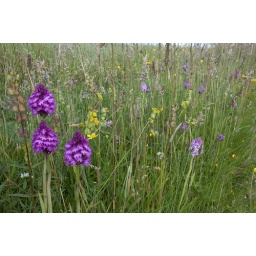
Clusters of these besides the unclassified road between the old bridge over the afon Ffraw across to Llwynysgaw and the Bodorgan Estate.